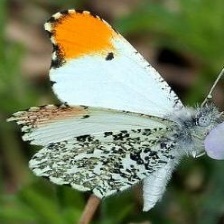
Species: ORANGE TIP
Butterfly family (ImageNet category): cabbage_butterfly